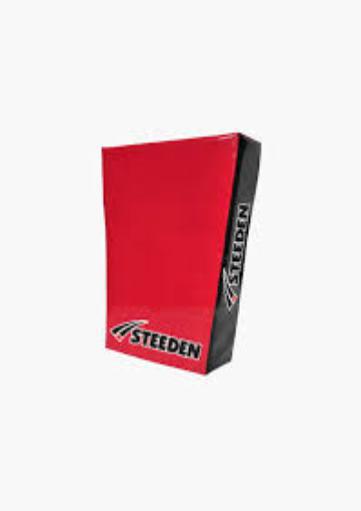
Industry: Sports